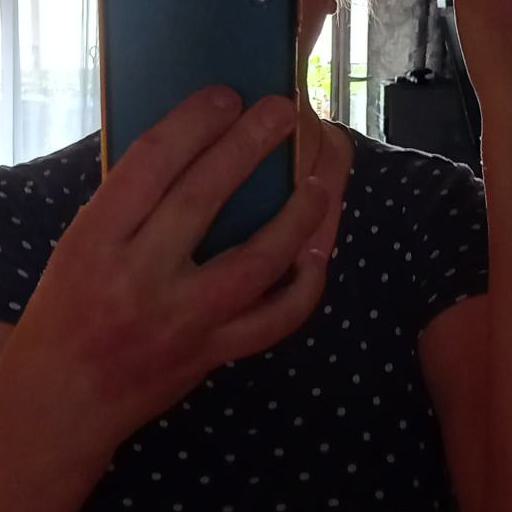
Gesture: no_gesture